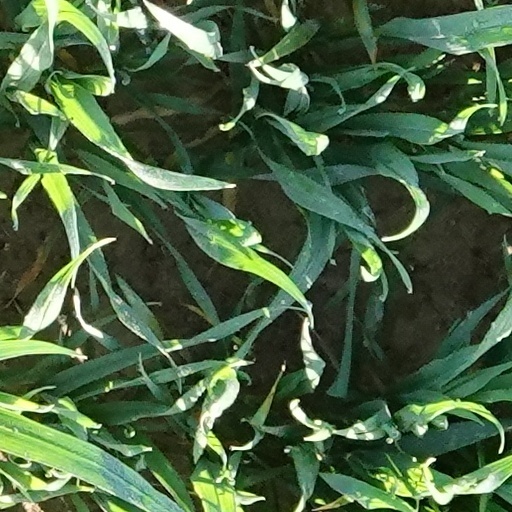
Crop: wheat